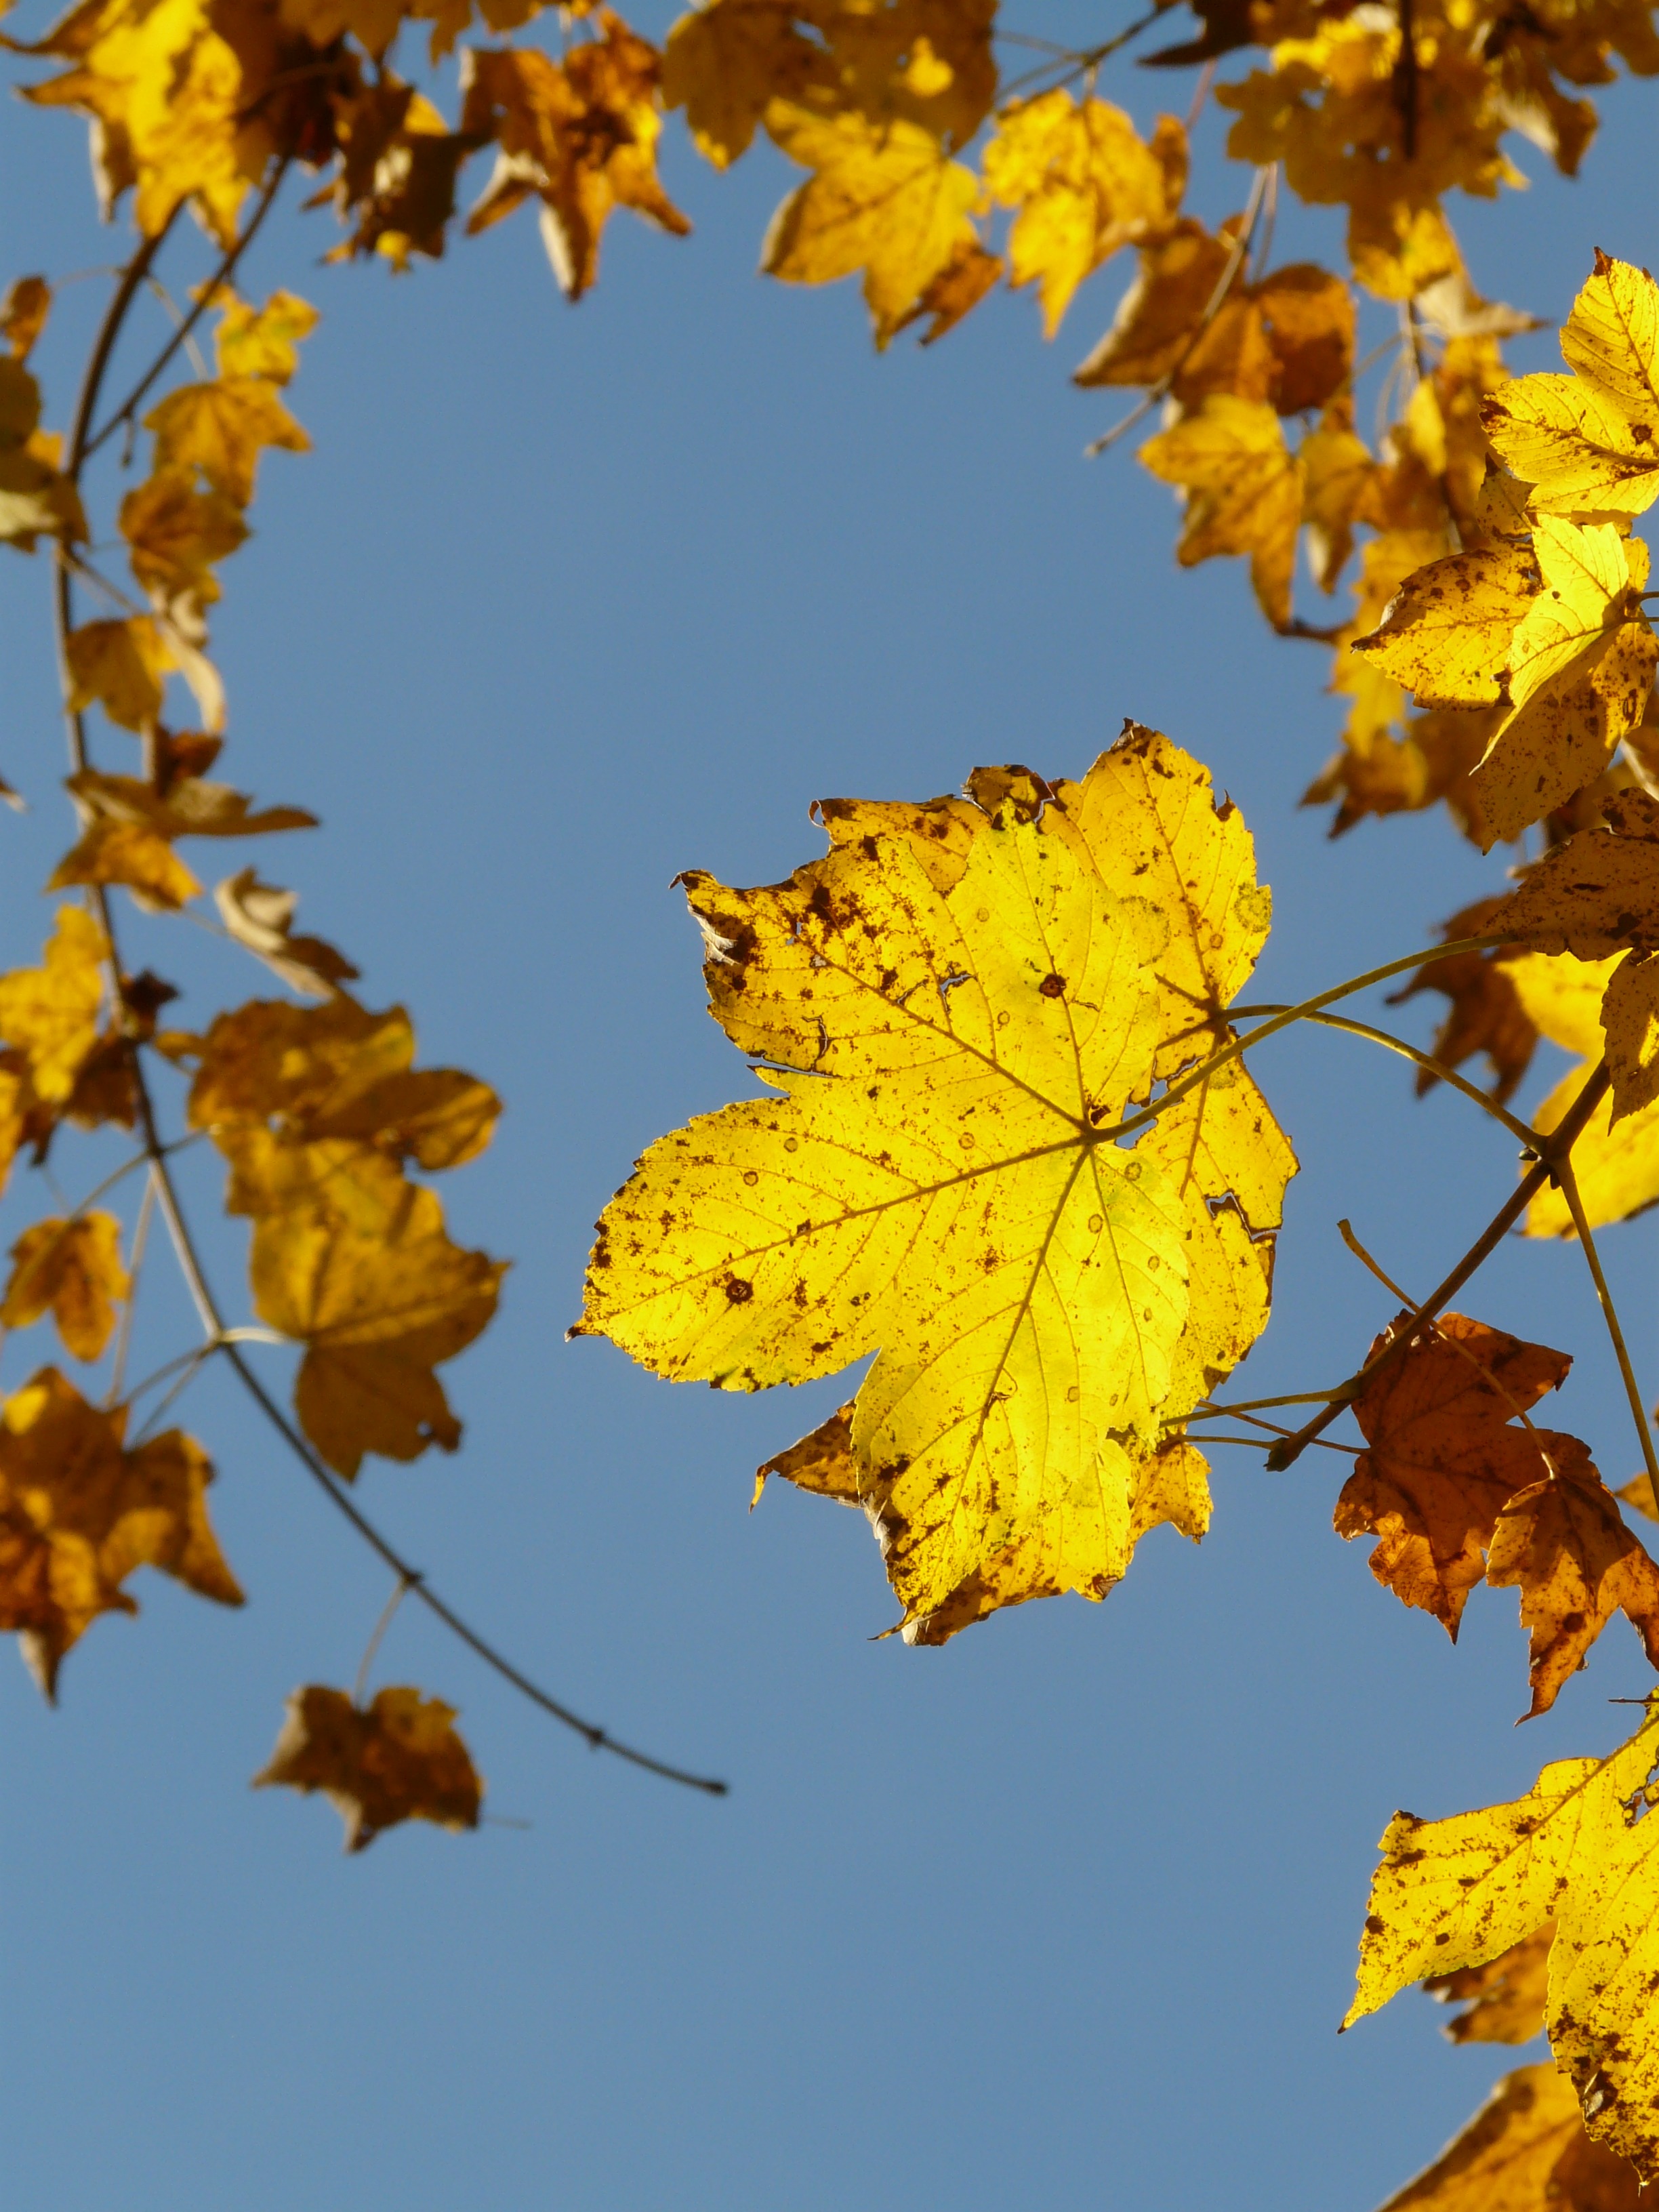
tree, forest, branch, plant, sun, sunlight, leaf, flower, golden, color, autumn, colorful, yellow, season, maple, maple tree, maple leaf, deciduous tree, leaves, bright, october, fall foliage, autumn forest, golden autumn, acer, back light, mountain maple, golden october, flowering plant, maidenhair tree, acer pseudoplatanus, woody plant, land plant